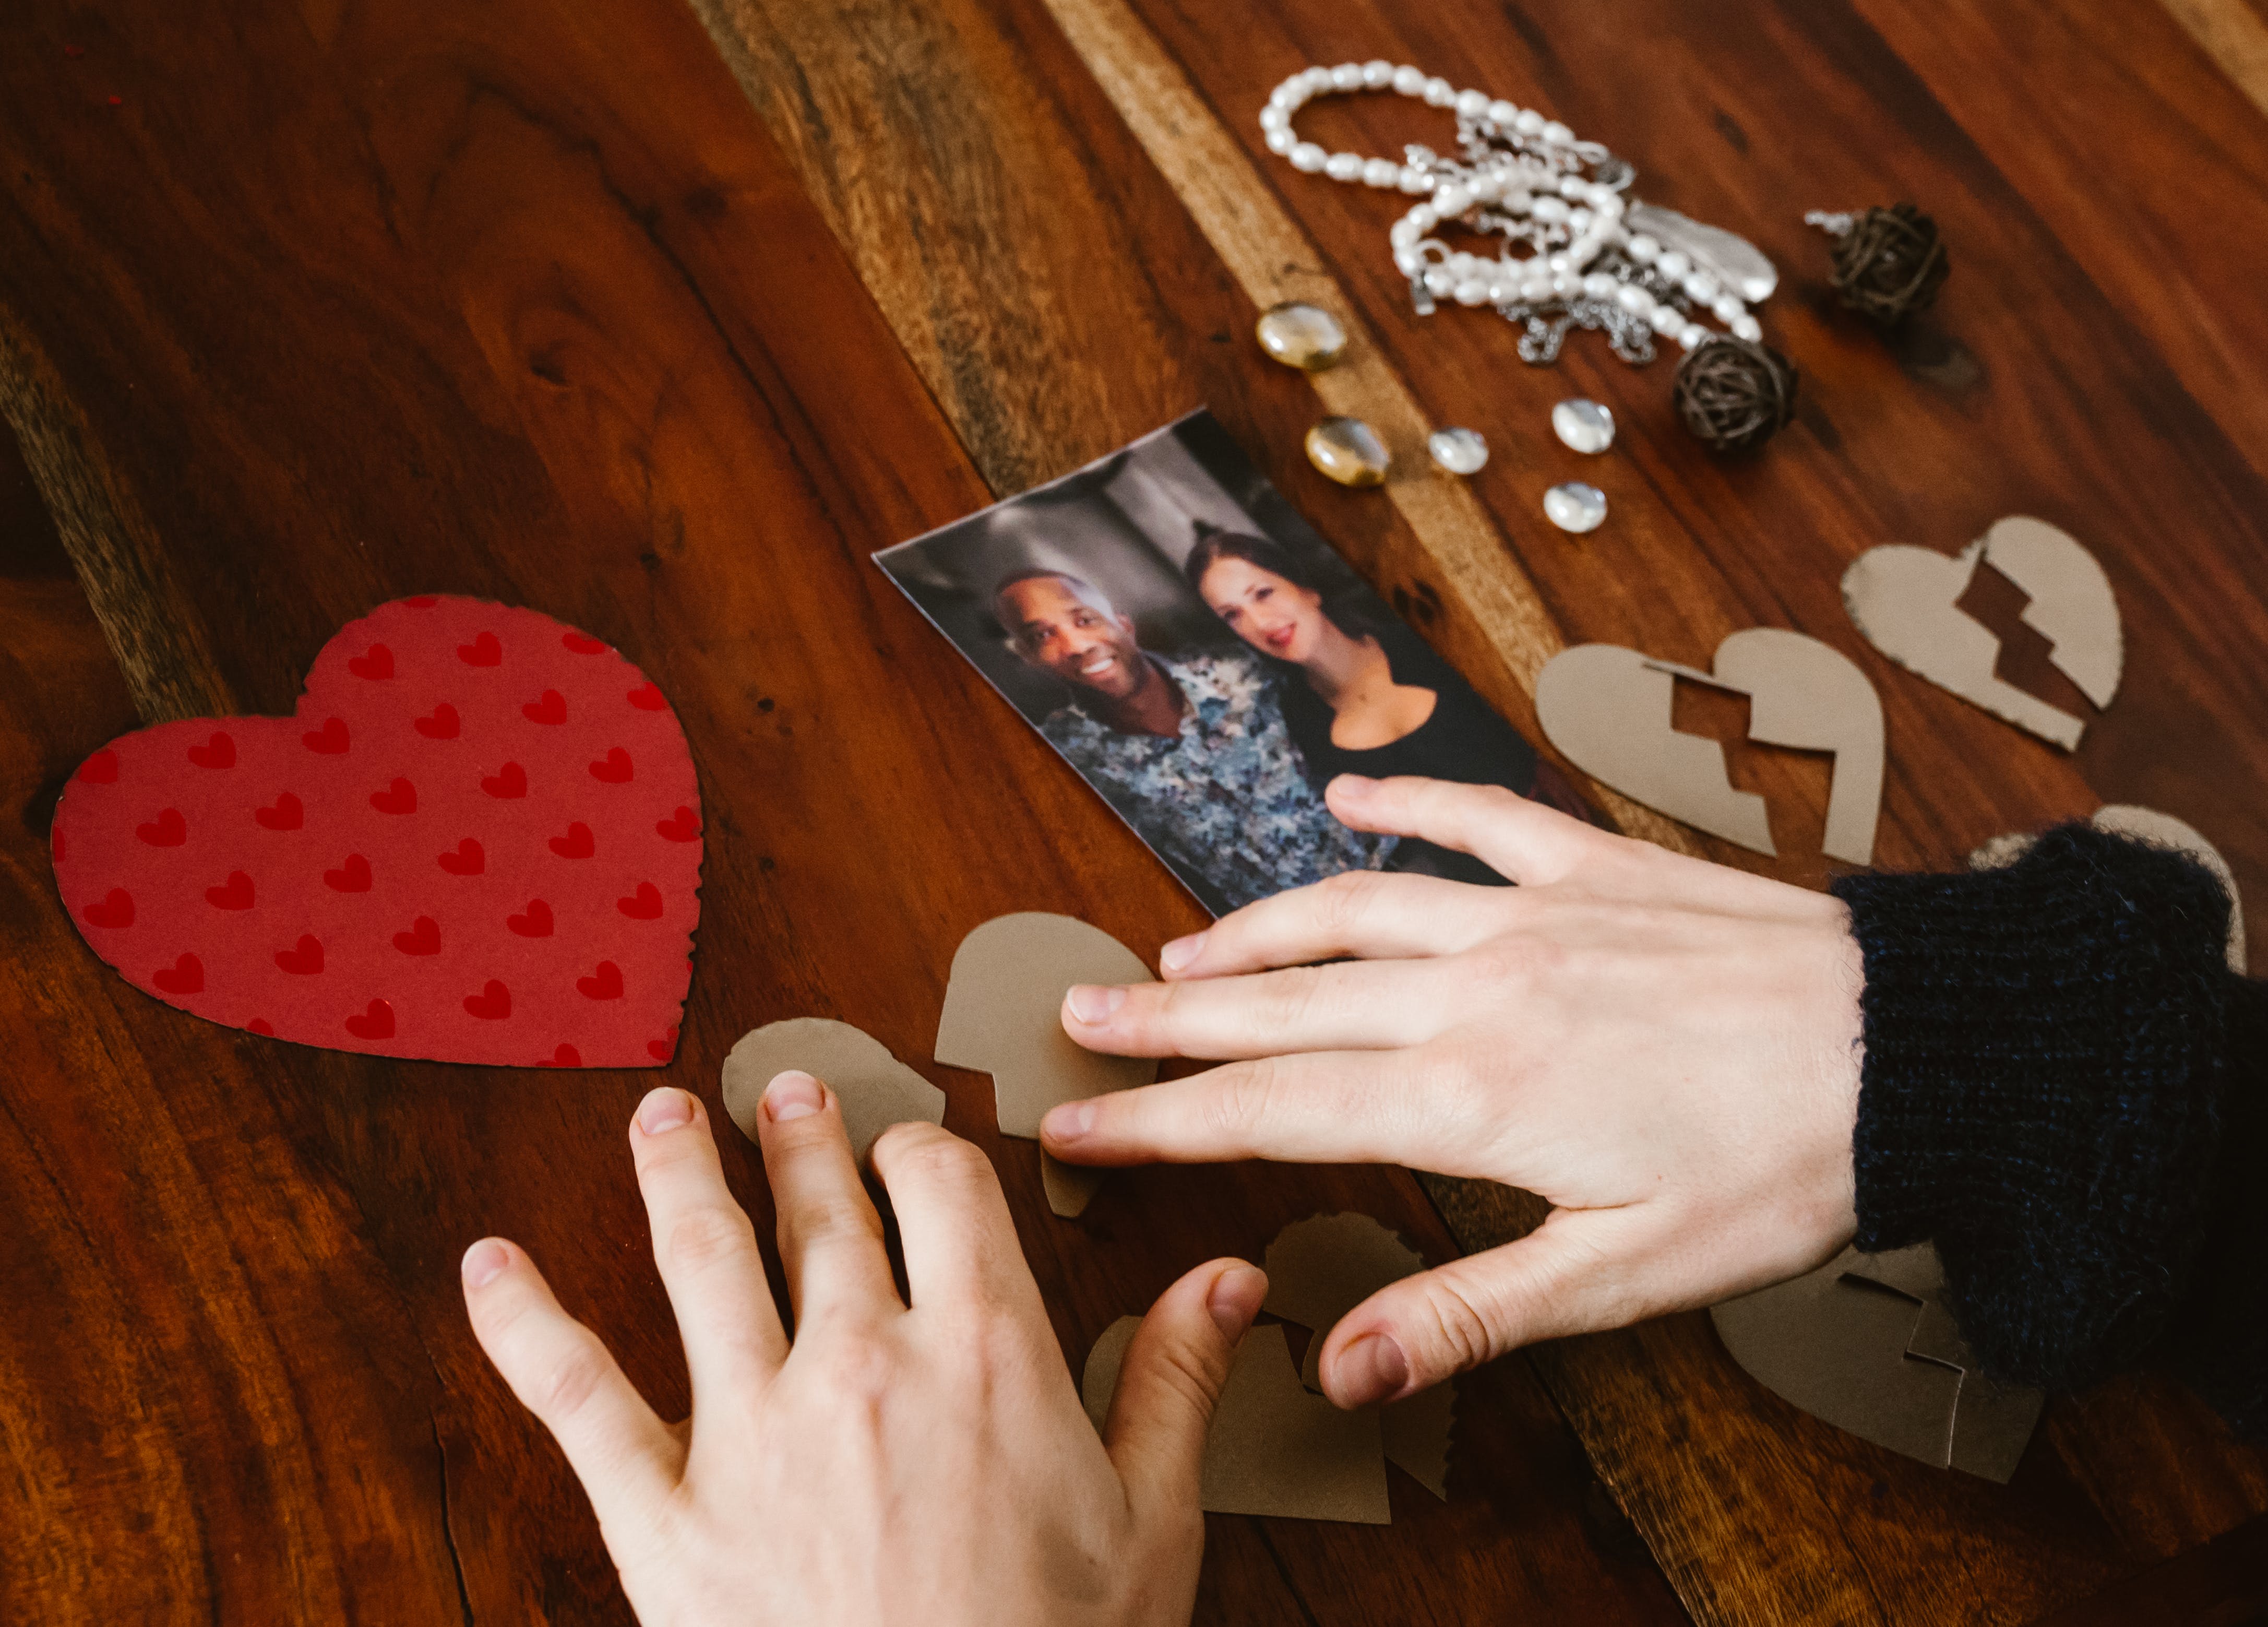
separation, hand, wood, nail, gesture, finger, thumb, Material property, wrist, flooring, pattern, hardwood, fashion accessory, carmine, peach, room, font, human leg, foot, recreation, circle, petal, games, card game, love, fun, flesh, heart, formal wear, suit, paper product, sweetness, sitting, illustration, craft, paper